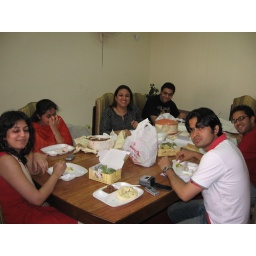
The Lunch by our in house cook...Ashima. The plate kept in the conrner was mine. Also look at Namita's beautiful eyes.